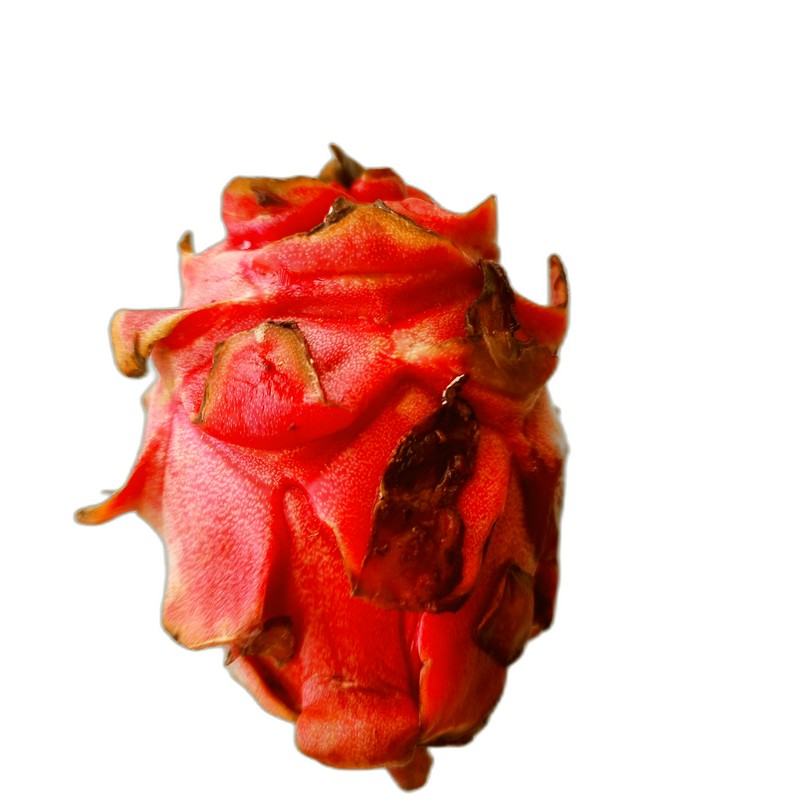
Label: Defect Dragon Fruit